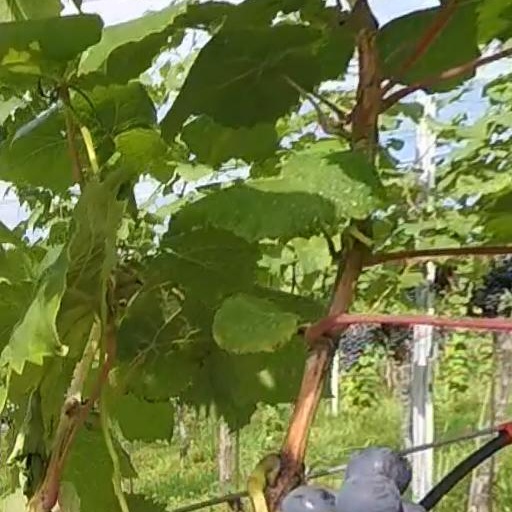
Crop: grape